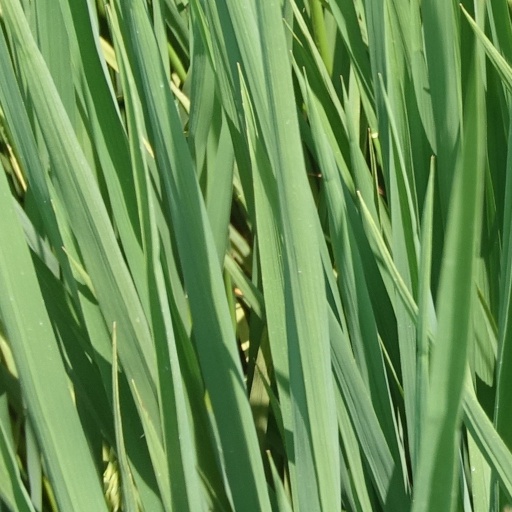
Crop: rice